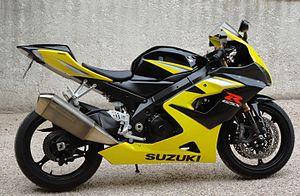
GSX-R 1000 K5
Les Suzuki GSX-R sont des motos de type sportives dérivées des engins de circuit de la marque Suzuki.